Tarsal tunnel syndrome

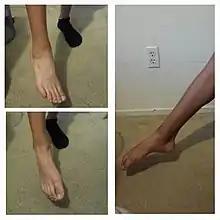
Placing the foot in eversion (top left), inversion (bottom left), or plantar flexion(right) all put strain on the tibial nerve. These positions should be avoided to prevent the development of TTS and can be done so by using a brace to place the foot in a neutral position.

According to South Korea's National Intelligence Service, North Korean leader Kim Jong Un had surgery to correct TTS in his right ankle, the source of a pronounced limp. Kim's disappearance from public for six weeks around the suspected surgery created worldwide speculation about the future of Kim and North Korea.